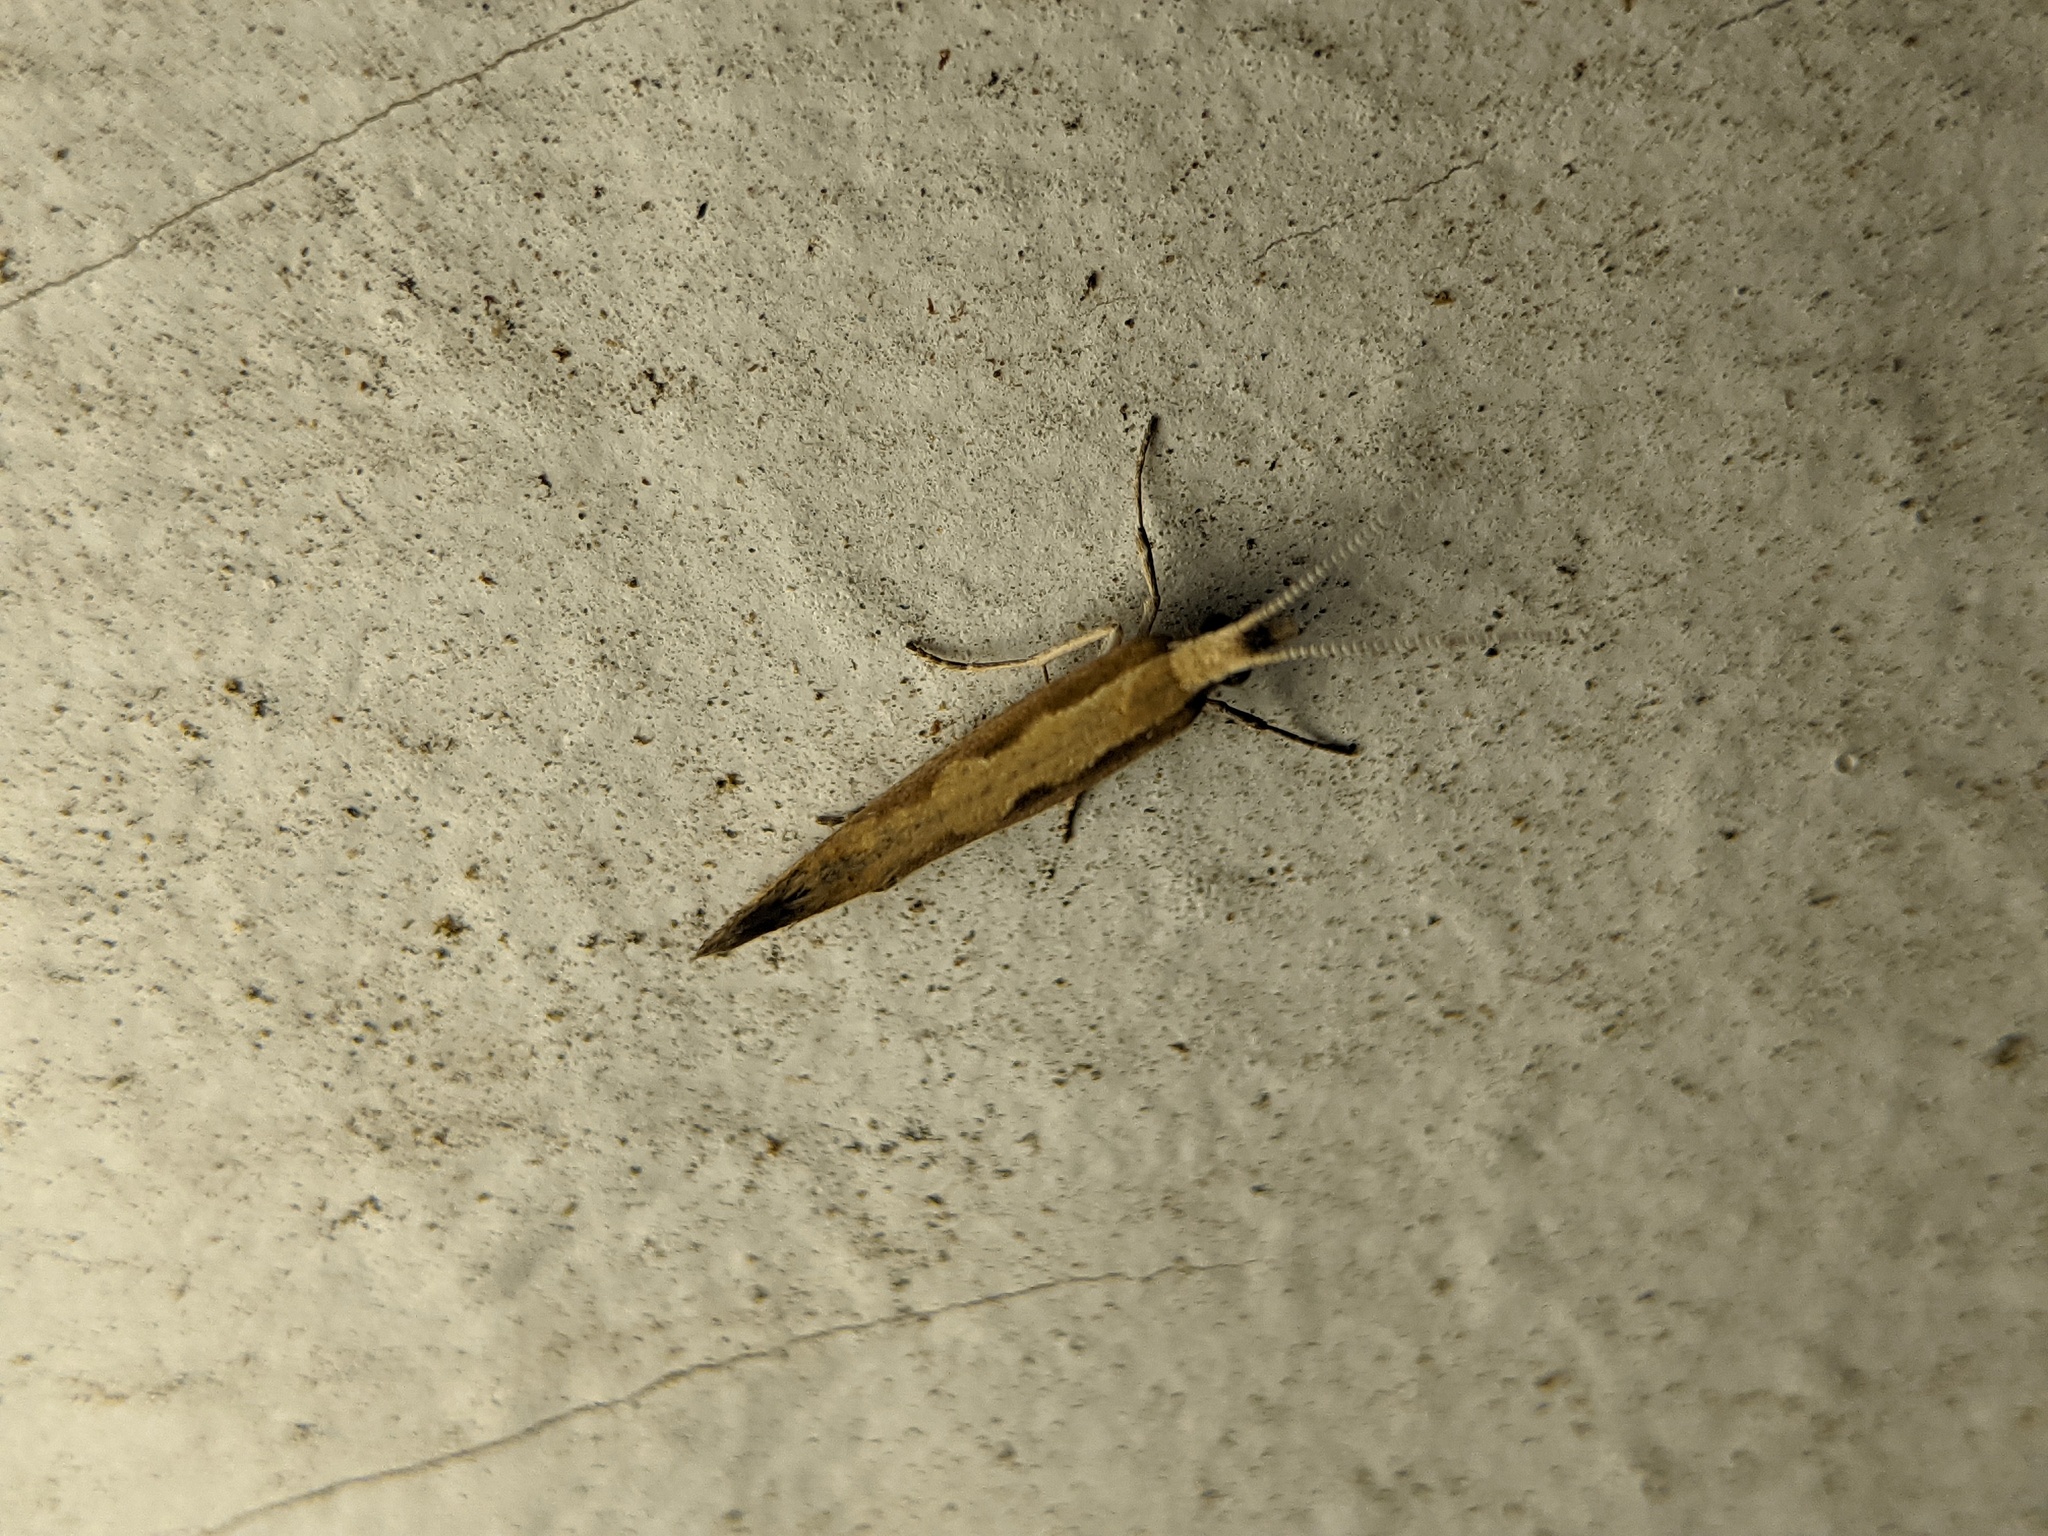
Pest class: diamondback_moth